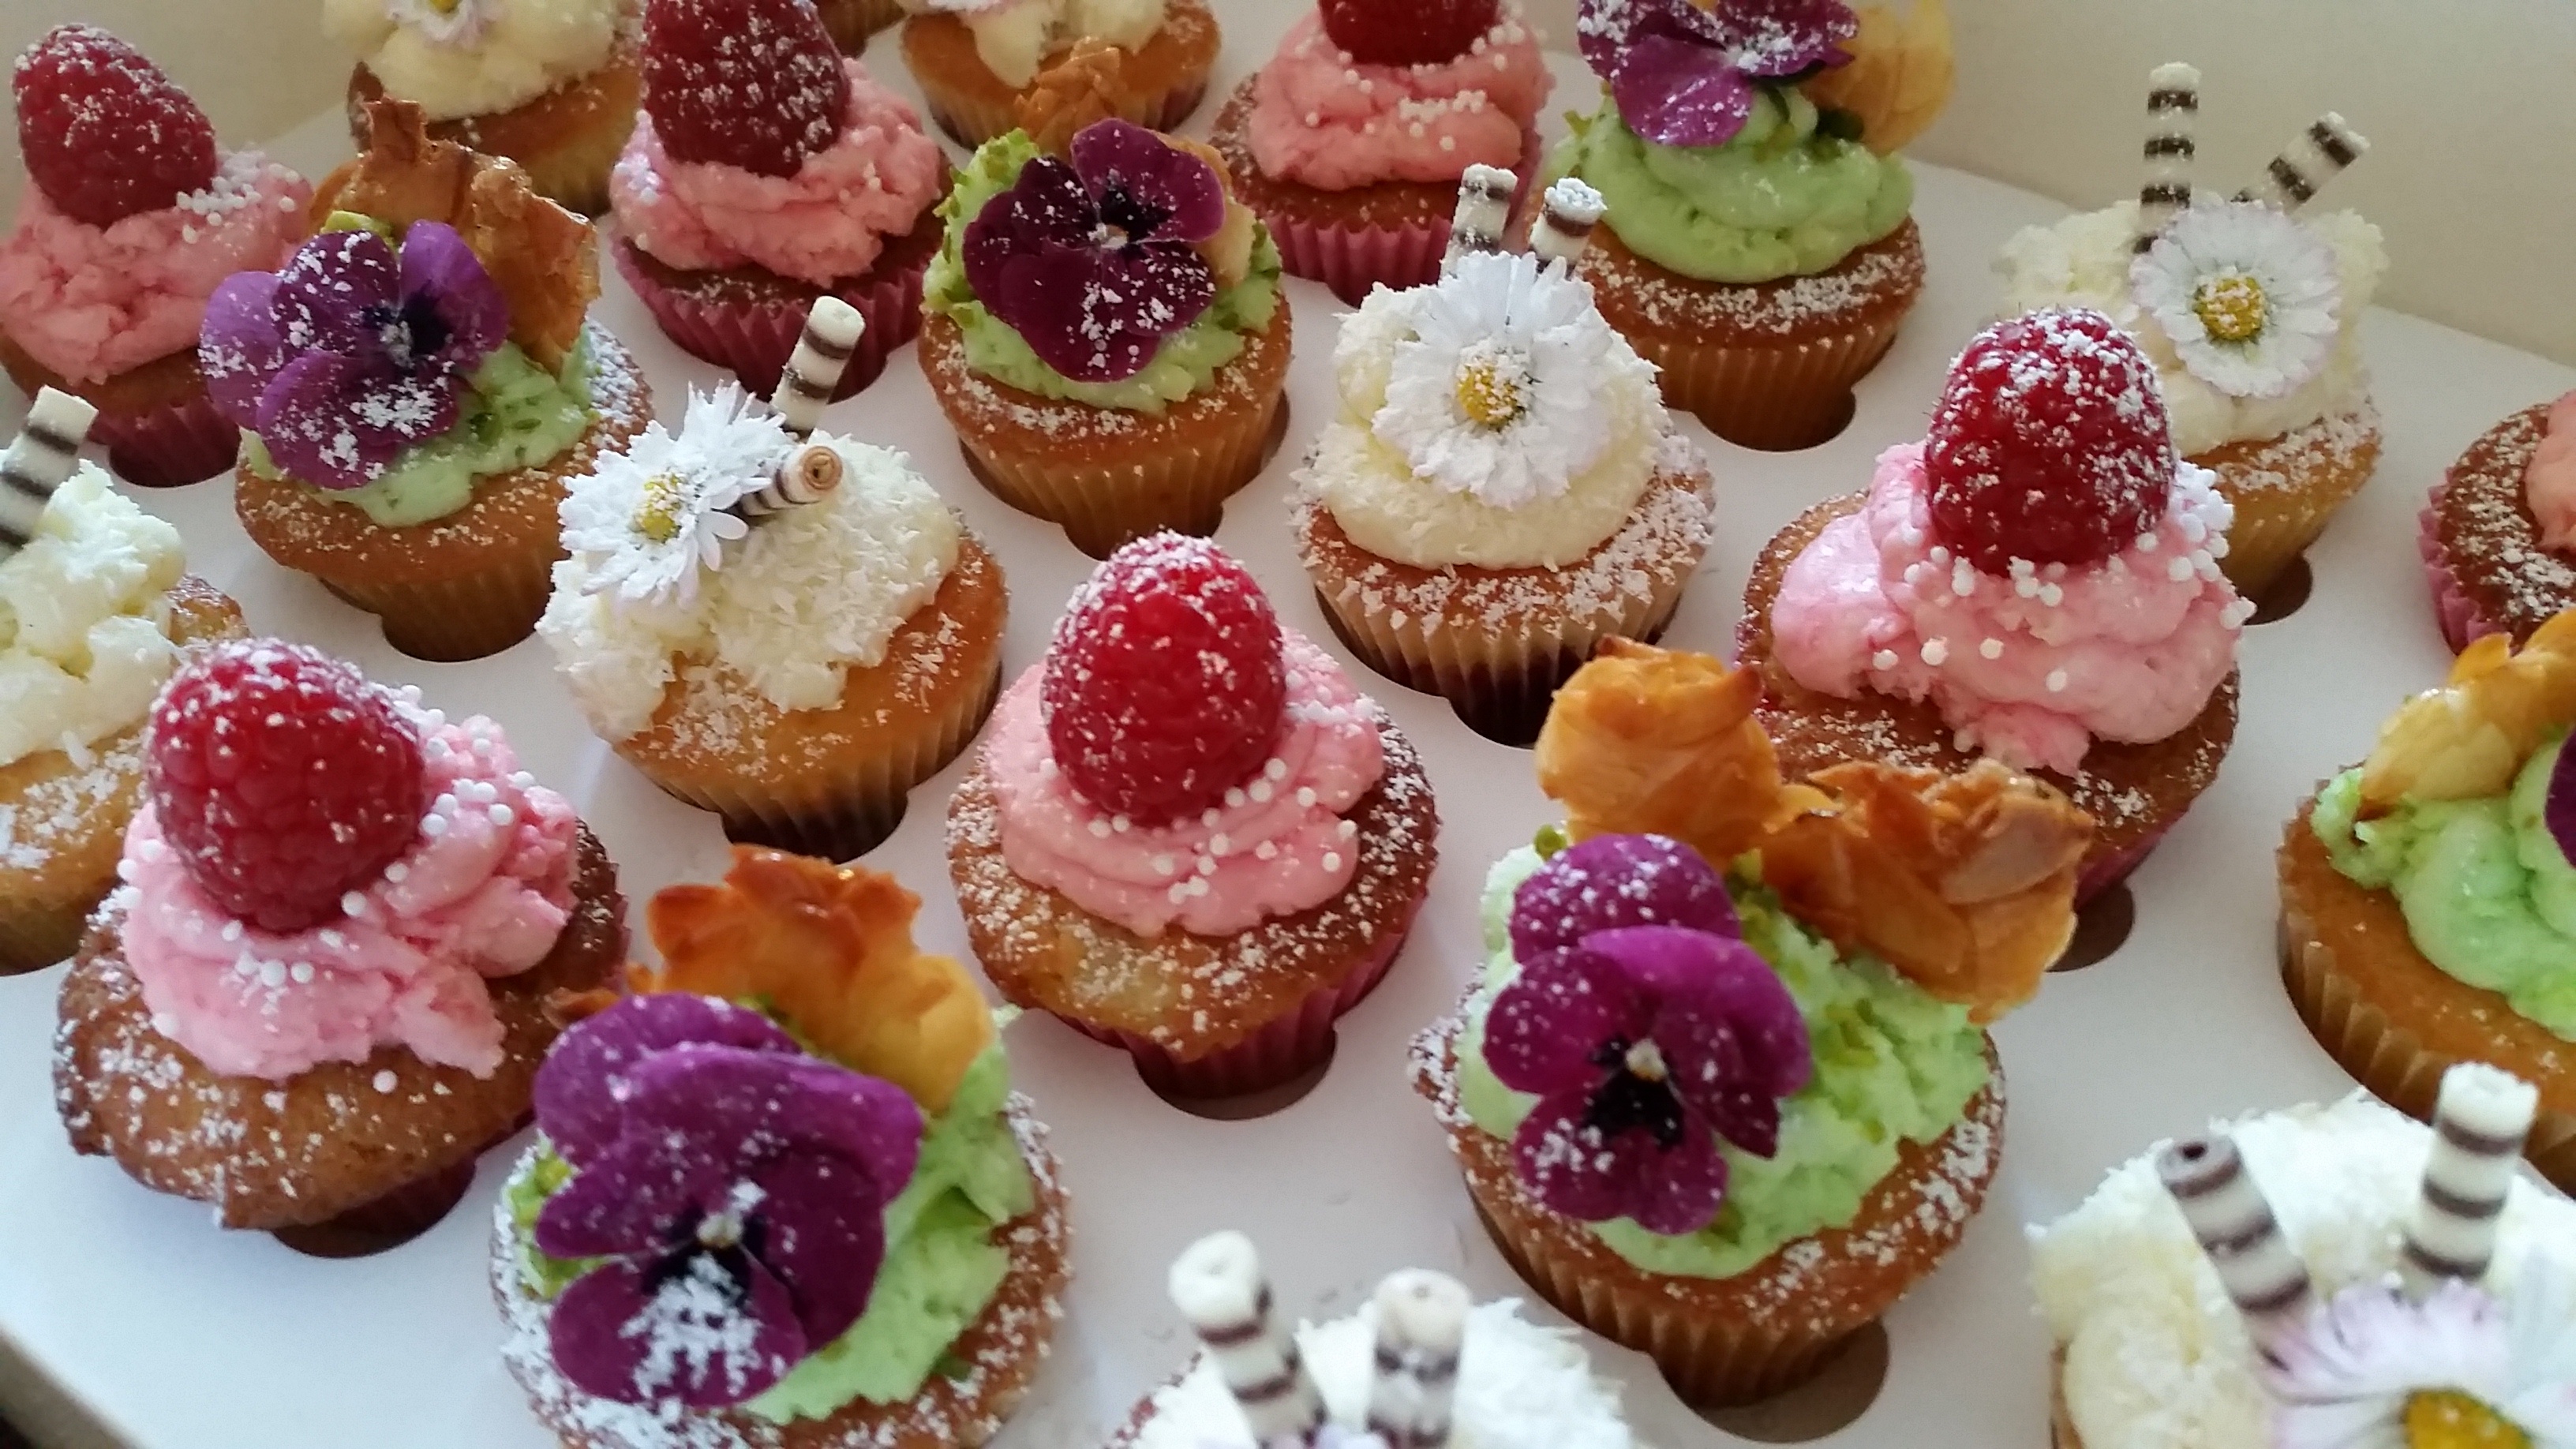
food, produce, cupcake, baking, dessert, cuisine, cake, muffin, bake, icing, canape, cupcakes, patisserie, baked goods, small cakes, petit four